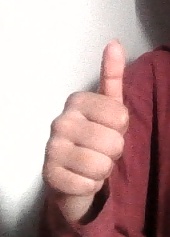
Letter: aleff